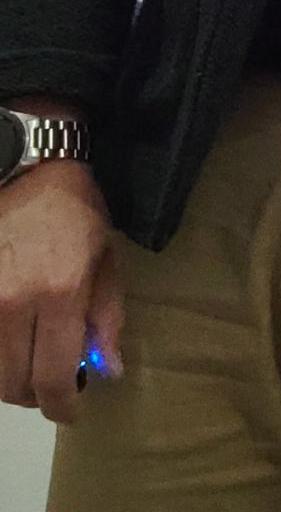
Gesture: no_gesture